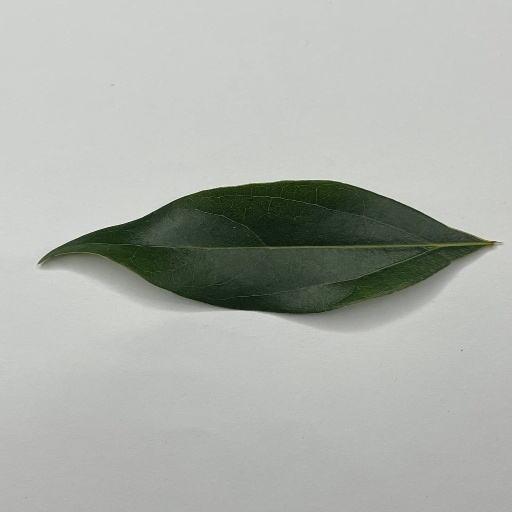
Species: Camphor
Leaf condition: Healthy Leaf